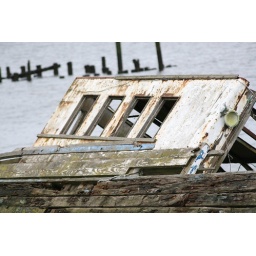
Close-up of the wheel house of a sunken derelict ship in the harbour